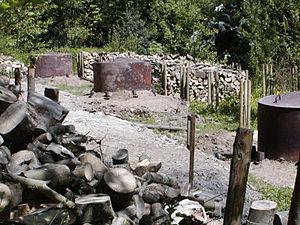
Les jardins perdus de Heligan, près de Mevagissey en Cornouailles, font partie des plus célèbres jardins botaniques britanniques. Le style des jardins est typique du XIXᵉ siècle.